Angus William McDonald

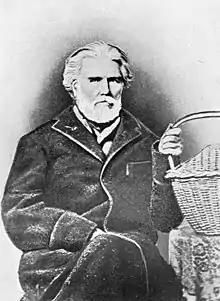
Portrait of Angus William McDonald

Angus William McDonald (February 14, 1799 – December 1, 1864) was a 19th-century American military officer and lawyer in the U.S. state of Virginia. He also served as a colonel in command of the Confederate States Army's 7th Virginia Cavalry during the American Civil War. McDonald was appointed to serve in a number of prominent political positions including a superintendent overseeing the construction of the Northwestern Turnpike and a commissioner representing Virginia in its boundary dispute with Maryland. McDonald was the grandson of Virginia military officer and frontiersman, Angus McDonald (1727–1778) and the father of United States Fish Commissioner Marshall McDonald (1835–1895).